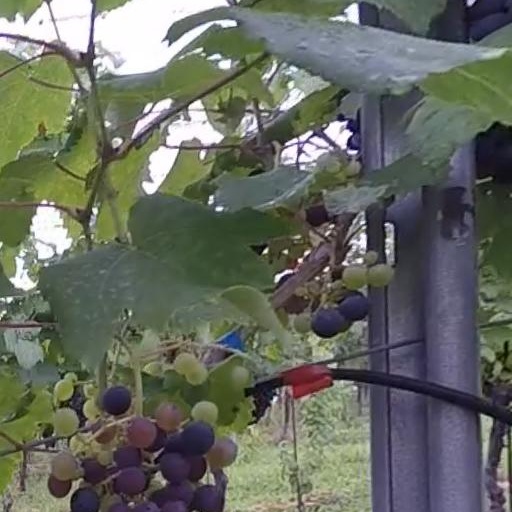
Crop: grape